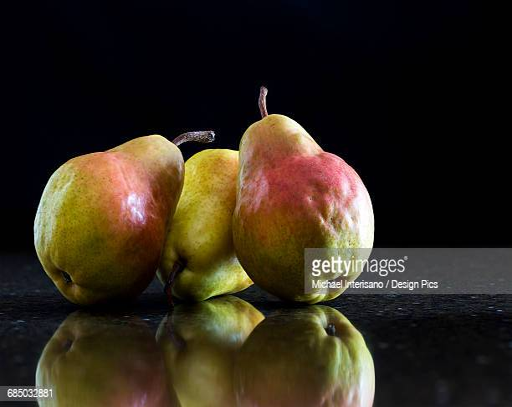
pears on a reflective surface with a black background